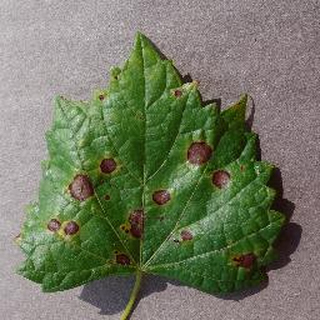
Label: grape_black_rot